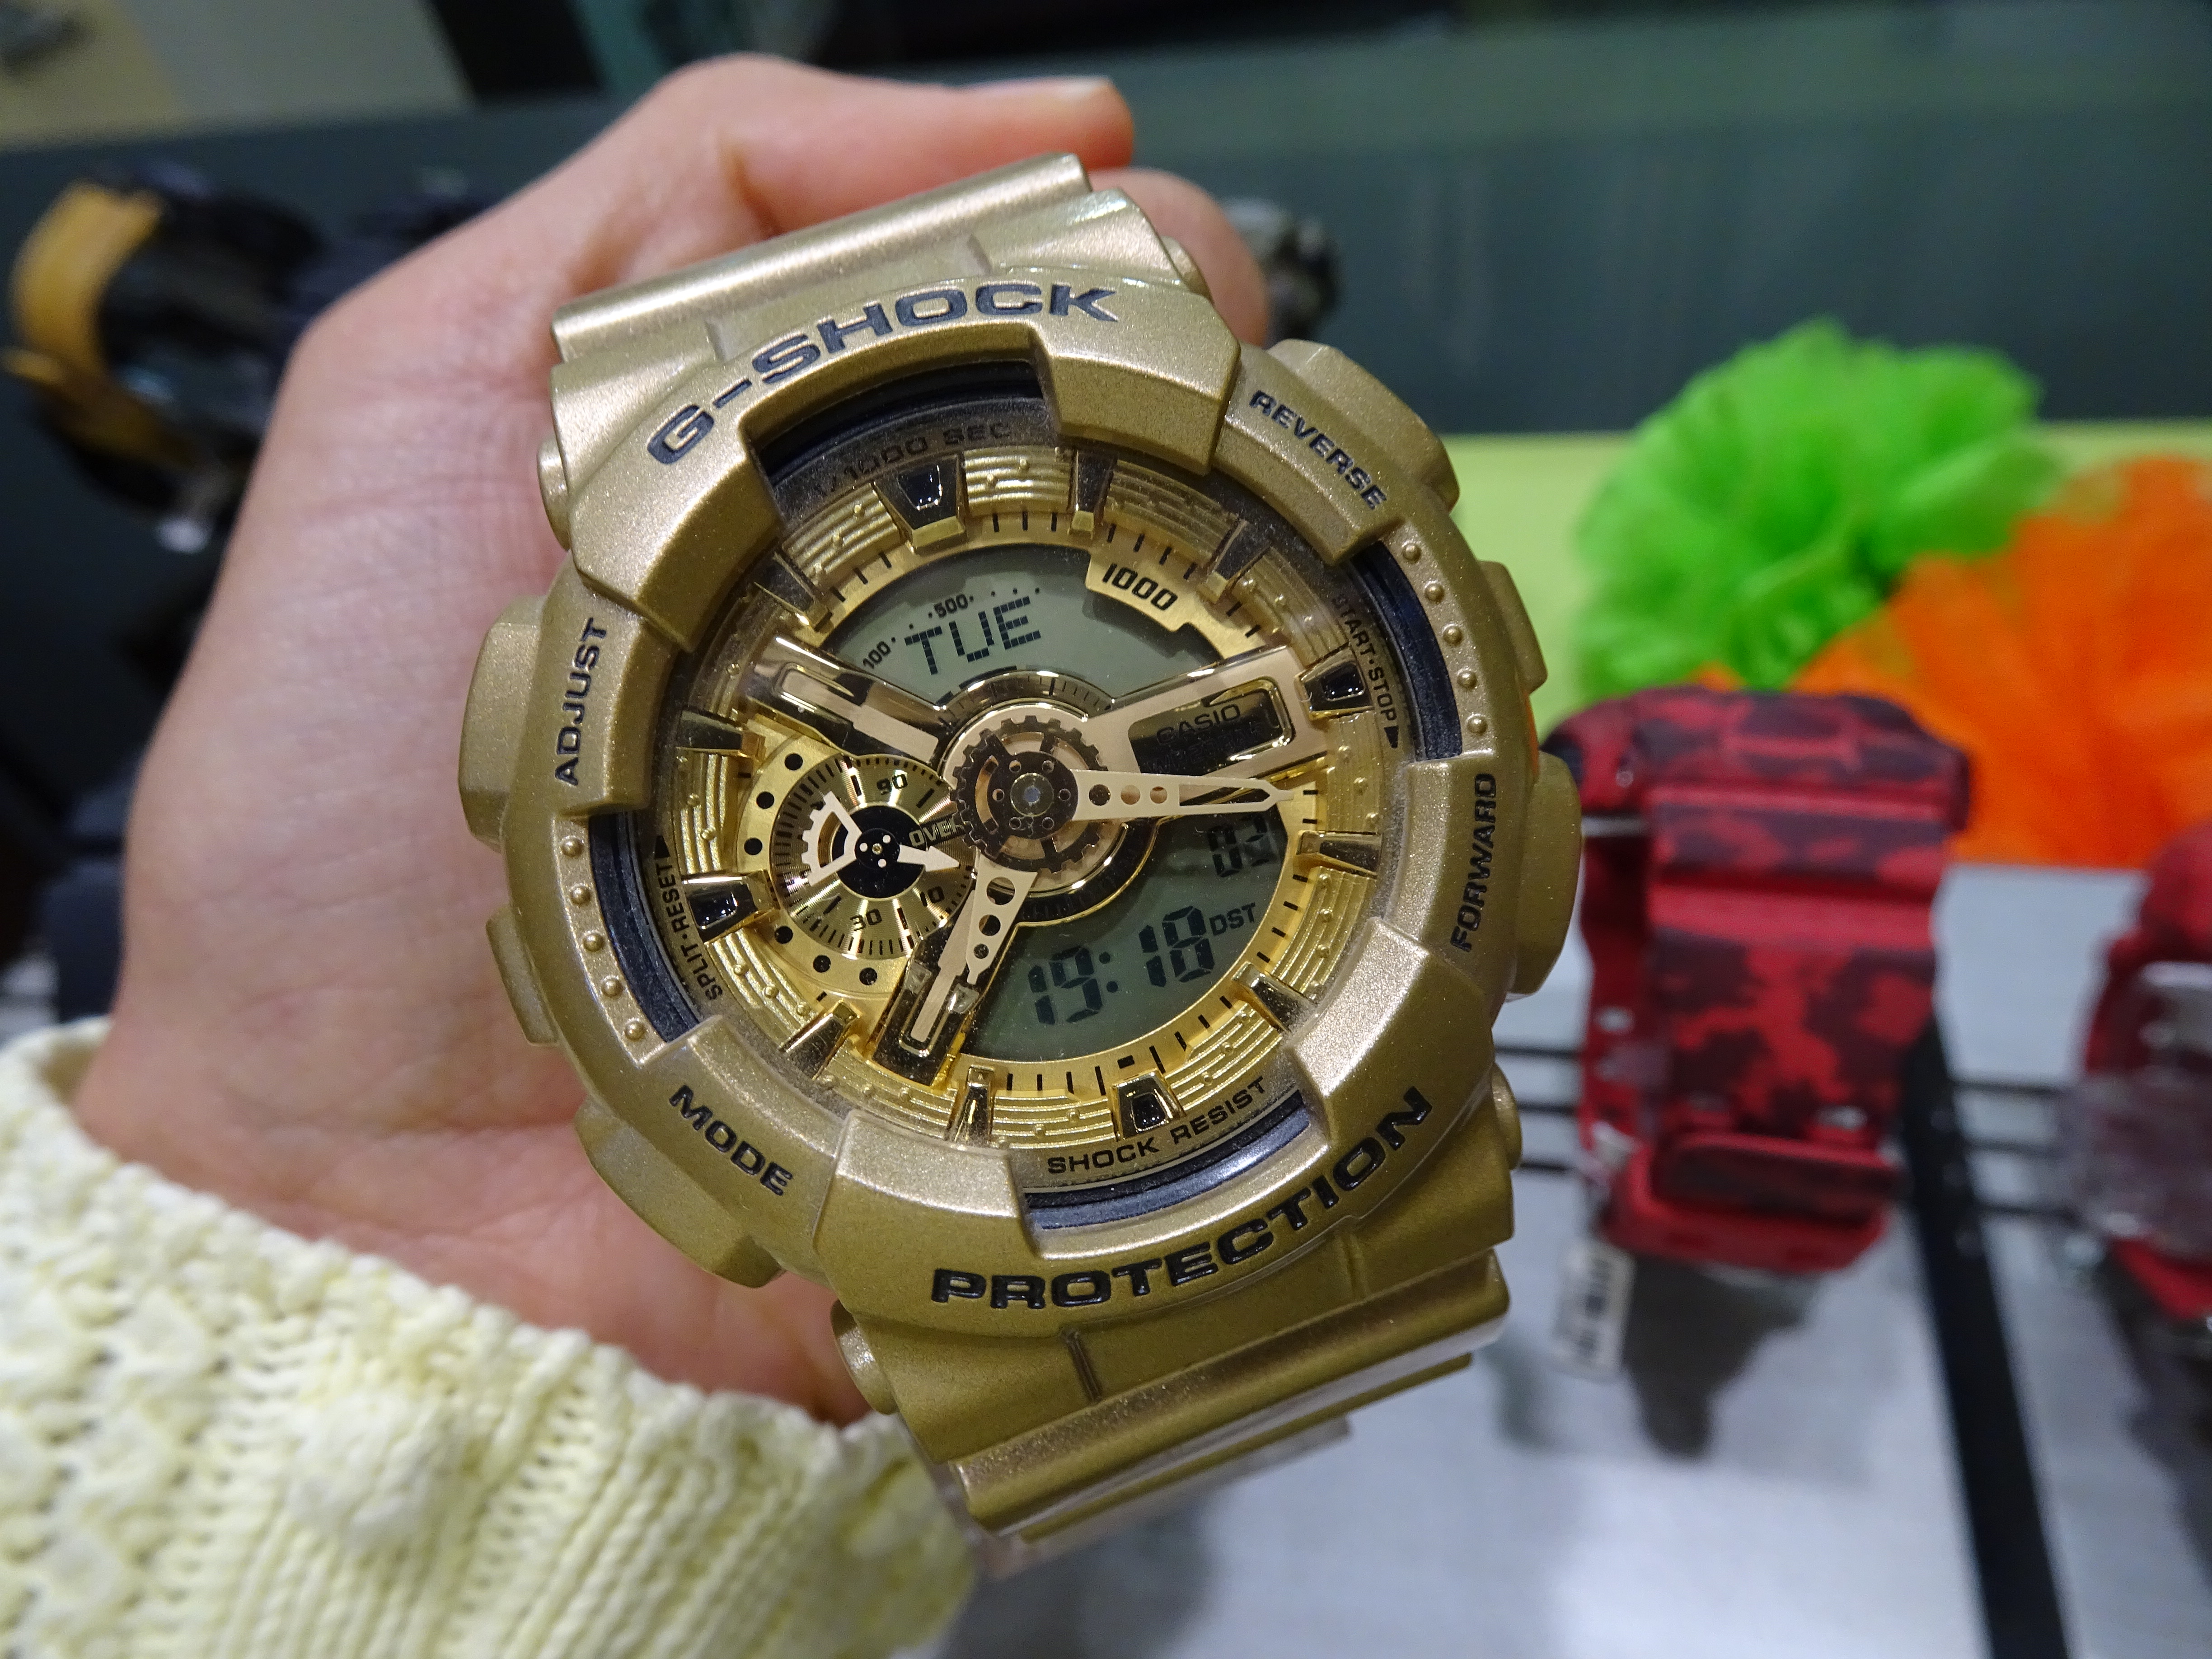
watch, hand, shop, military, Analog watch, clock, watch accessory, wrist, electric blue, Everyday carry, fashion accessory, metal, font, jewellery, brand, titanium, strap, collectable, toy, circle, nickel, number, natural material